Utility bicycle

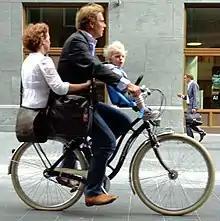
Transporting a passenger on the back rack, and a child above the handlebar.

A Dutch convention is to carry a passenger on the back rack, the passenger balancing side-saddle. The sturdy rack supports passenger weight, to carry a passenger and sustain a launch without collapsing. A standard strap assembly attaches cleanly to the rack, providing useful transport capability. There are standard notches for a strap assembly with 2 to 4 elastic straps. The rack is integrated into the bike design; the taillight is usually mounted on the back of the rack.